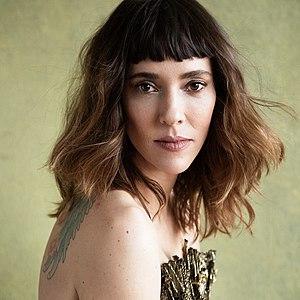
Catherine Pogonat par Pascale Thérien
Catherine Pogonat est une animatrice québécoise de radio et de télévision à Montréal. Selon le journal Voir, elle est connue pour son rôle dans la diversité et la découverte musicale et culturelle du Québec.